Cross Gates

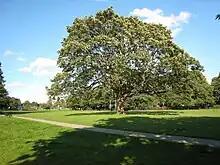
Manston Park.

Manston Park is a large park in Cross Gates with football pitches, a bowling green, tennis courts and a playground. It is owned and managed by Leeds City Council and was opened in August 1925.